Neon the Unknown

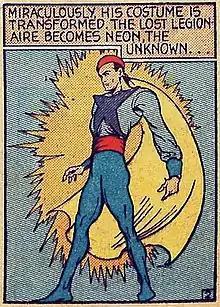
Neon the Unknown

Neon the Unknown is a fictional superhero from the Golden Age of Comic Books created by Jerry Iger for Quality Comics. Neon first appeared in a story penciled and inked by Alex Blum in "Hit Comics" #1 and was featured on the cover of issue two drawn by Lou Fine. His stories ran in issues 1–17.